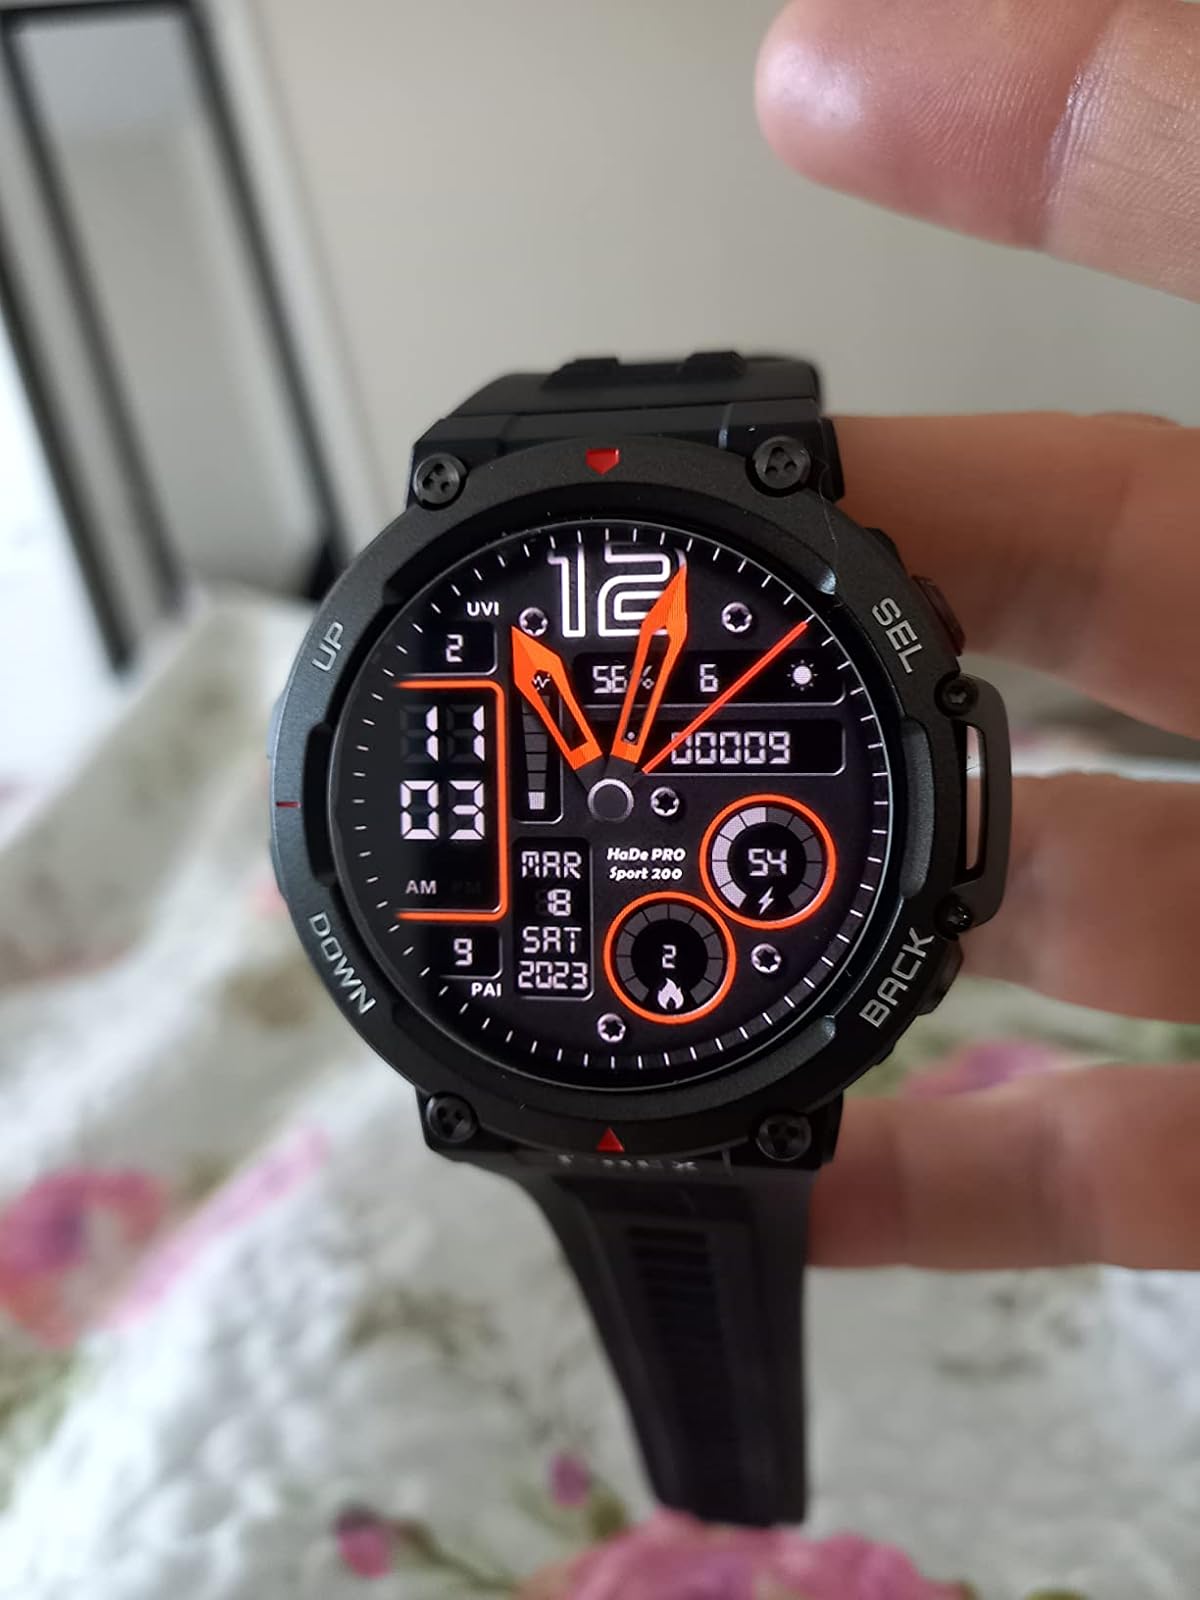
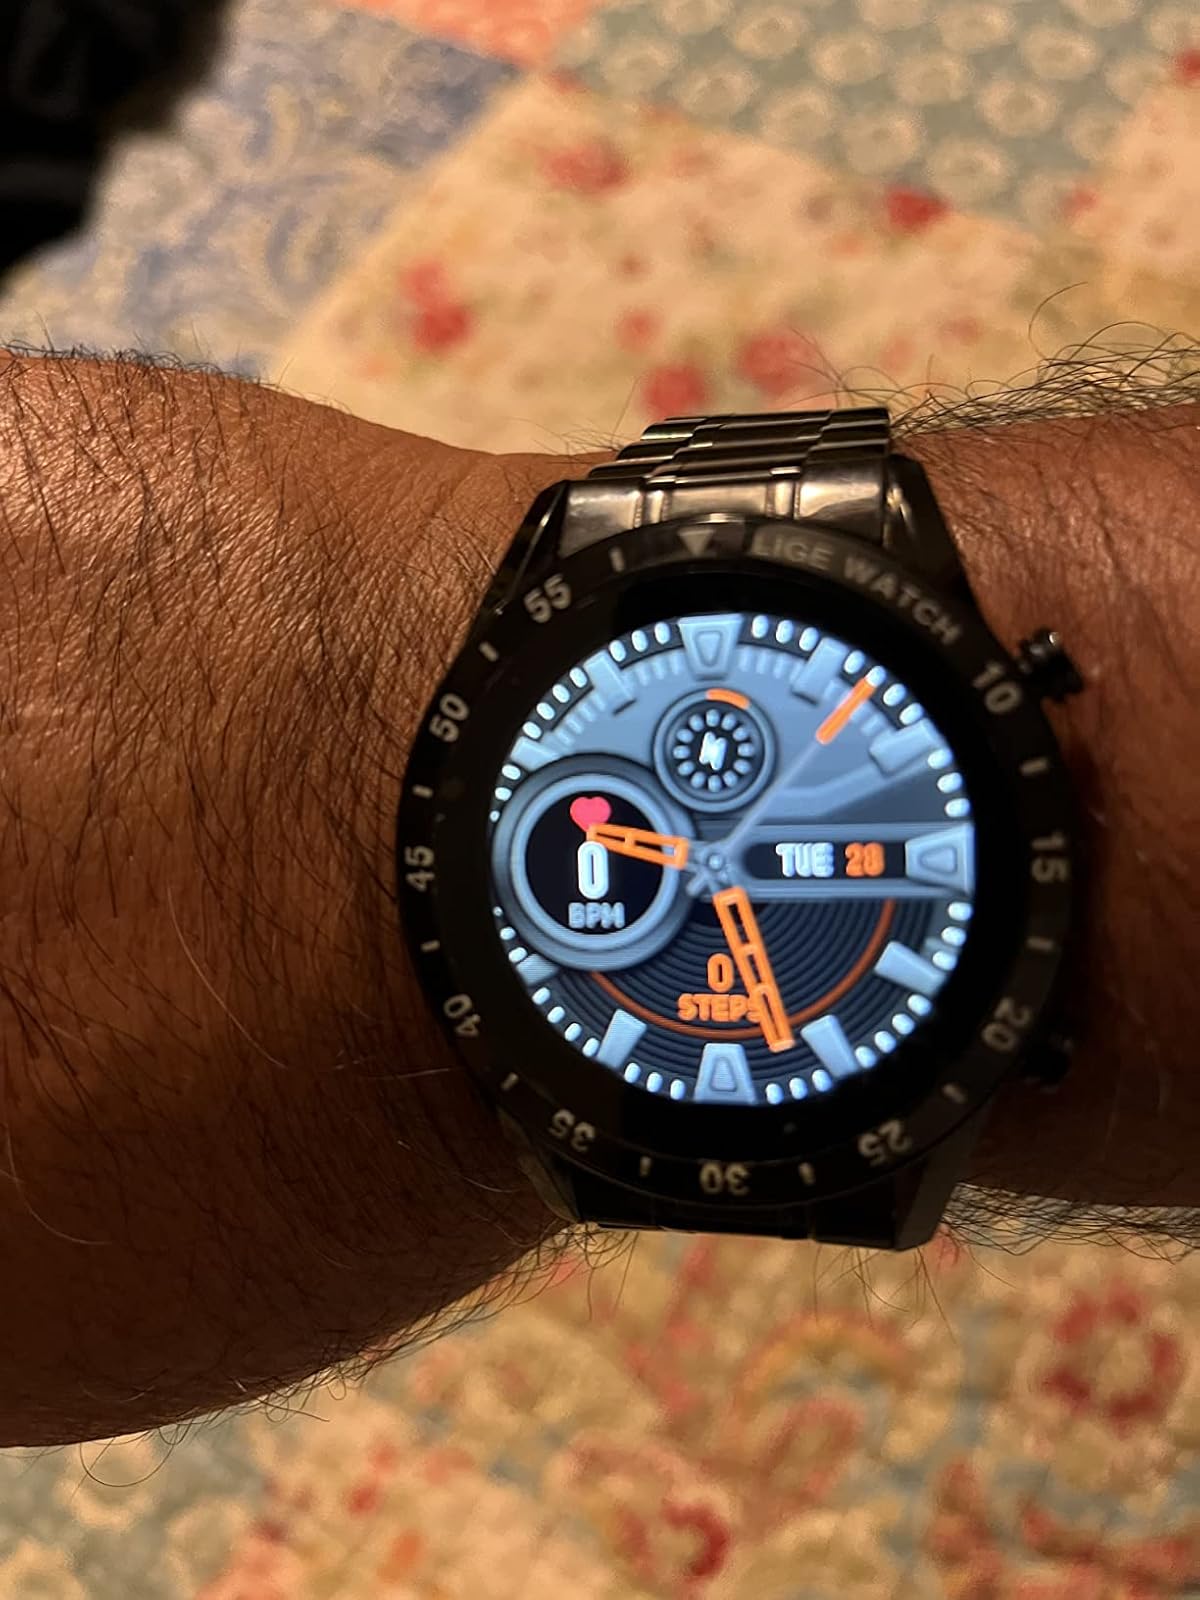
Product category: smartwatch
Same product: no